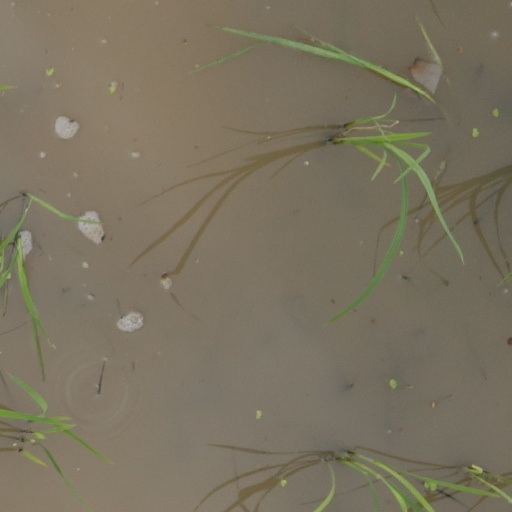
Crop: rice